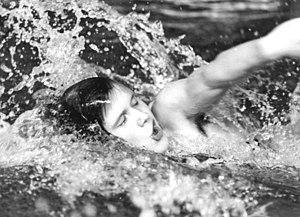
Ulrike Tauber, née le 16 juin 1958 à Karl-Marx-Stadt, est une nageuse est-allemande spécialiste du style du 4 nages. Elle s'illustrait au moment où la natation est-allemande dominait outrageusement les compétitions internationales. Ainsi en 1976, à seulement 18 ans, elle remporta le titre olympique à Montréal sur l'épreuve du 400 m 4 nages. Elle s'illustra également sur l'épreuve du 200 m papillon où elle ne fut devancée que par sa compatriote Andrea Pollack. Multiple détentrice de records du monde sur 200 m et 400 m 4 nages, elle remporte deux autres médailles aux Mondiaux 1978 de Cali. Au niveau continental, elle a remporté quatre titres de championne d'Europe : elle a réalisé le doublé 200 m - 400 m 4 nages en 1974 et 1977.